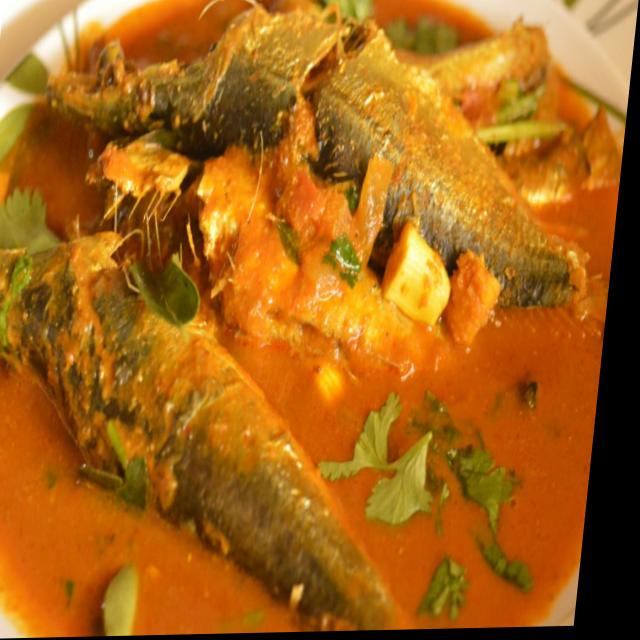
Dish: fish_curry